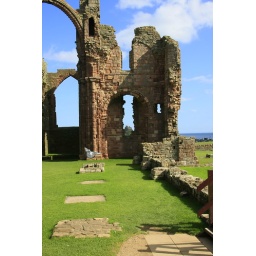
note castle framed in window